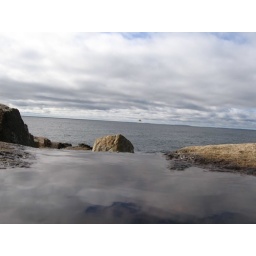
i love pools that do by the ocean but too bad its the mini rock river lol